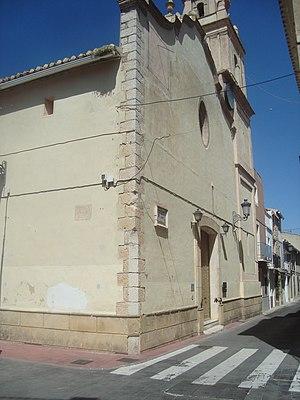
Benigembla, en valencien et officiellement, est une commune d'Espagne de la province d'Alicante dans la Communauté valencienne. Elle est située dans la comarque de la Marina Alta et dans la zone à prédominance linguistique valencienne.